Franz Kuhn von Kuhnenfeld

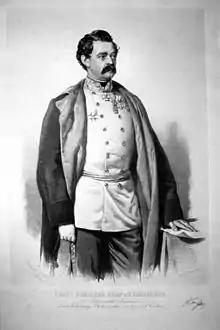
Franz Kuhn von Kuhnenfeld, lithograph by Eduard Kaiser, 1866

Franz Kuhn von Kuhnenfeld (15 July 1817 – 25 May 1896) was an Austro-Hungarian military officer who fought against Giuseppe Garibaldi in the wars of Italian independence and served as Imperial and Royal Minister of War from 1868 to 1874. During his term, a unified system of conscription for both Cisleithania (Austria proper) and Transleithania (Hungary and Croatia) was introduced, corporal punishment in military service was abolished, and the Franz-Josephinian Land Survey was initiated. He was a supporter of the Austro-Hungarian polar expedition and an opponent of the Austria-Hungary's 1879 alliance with the German Empire.